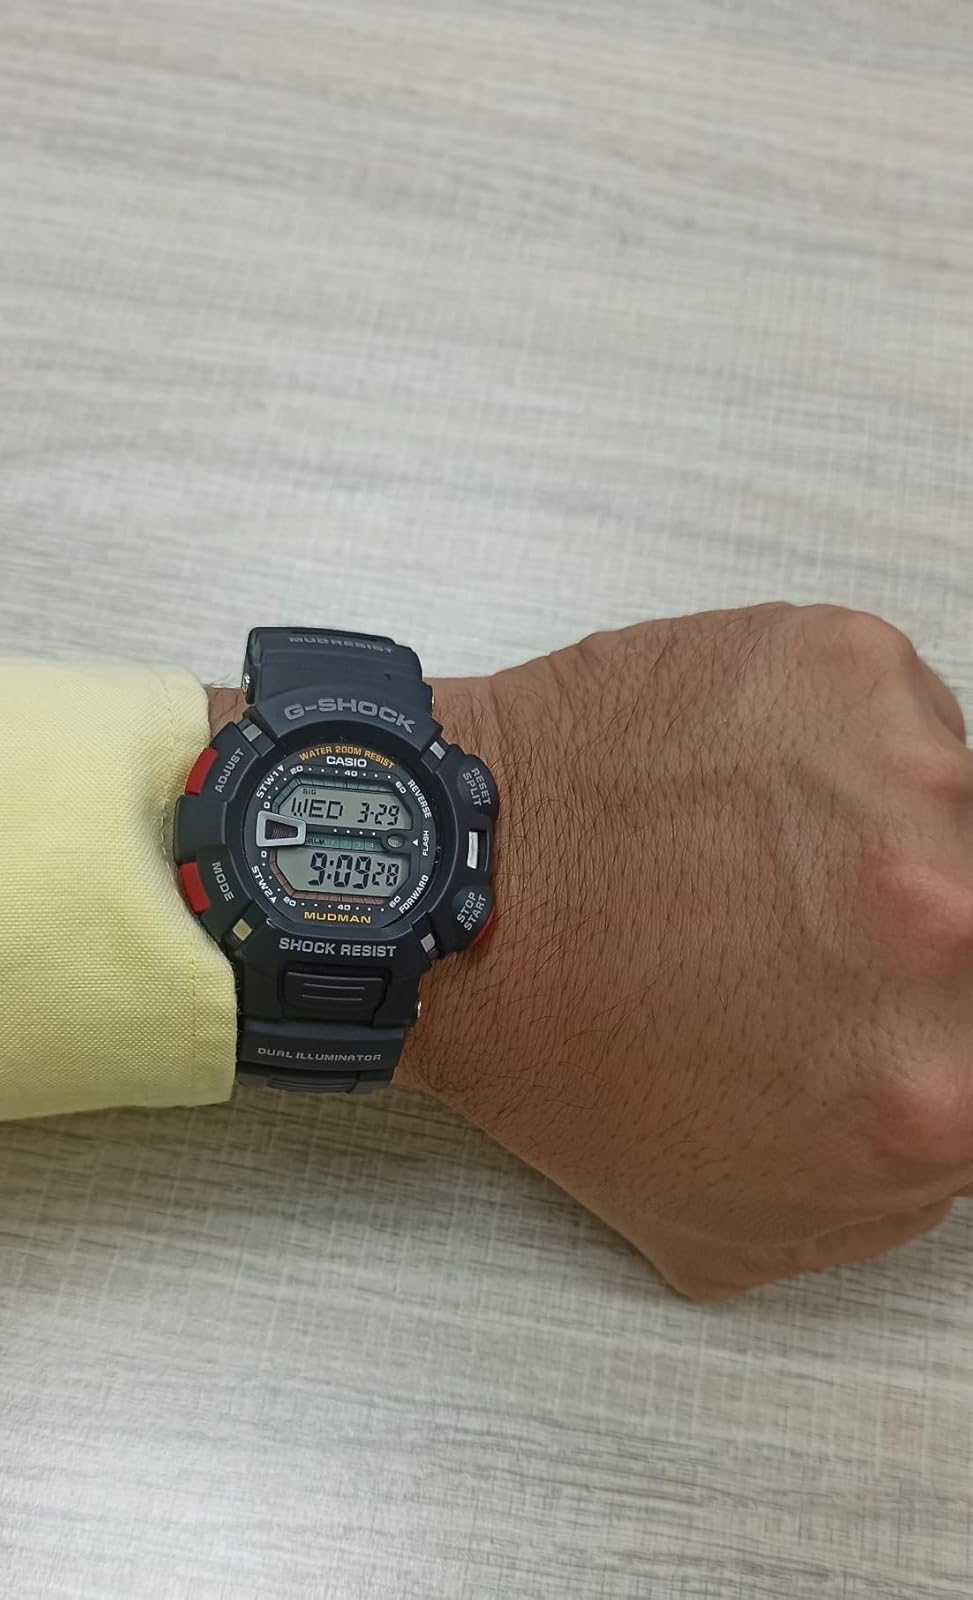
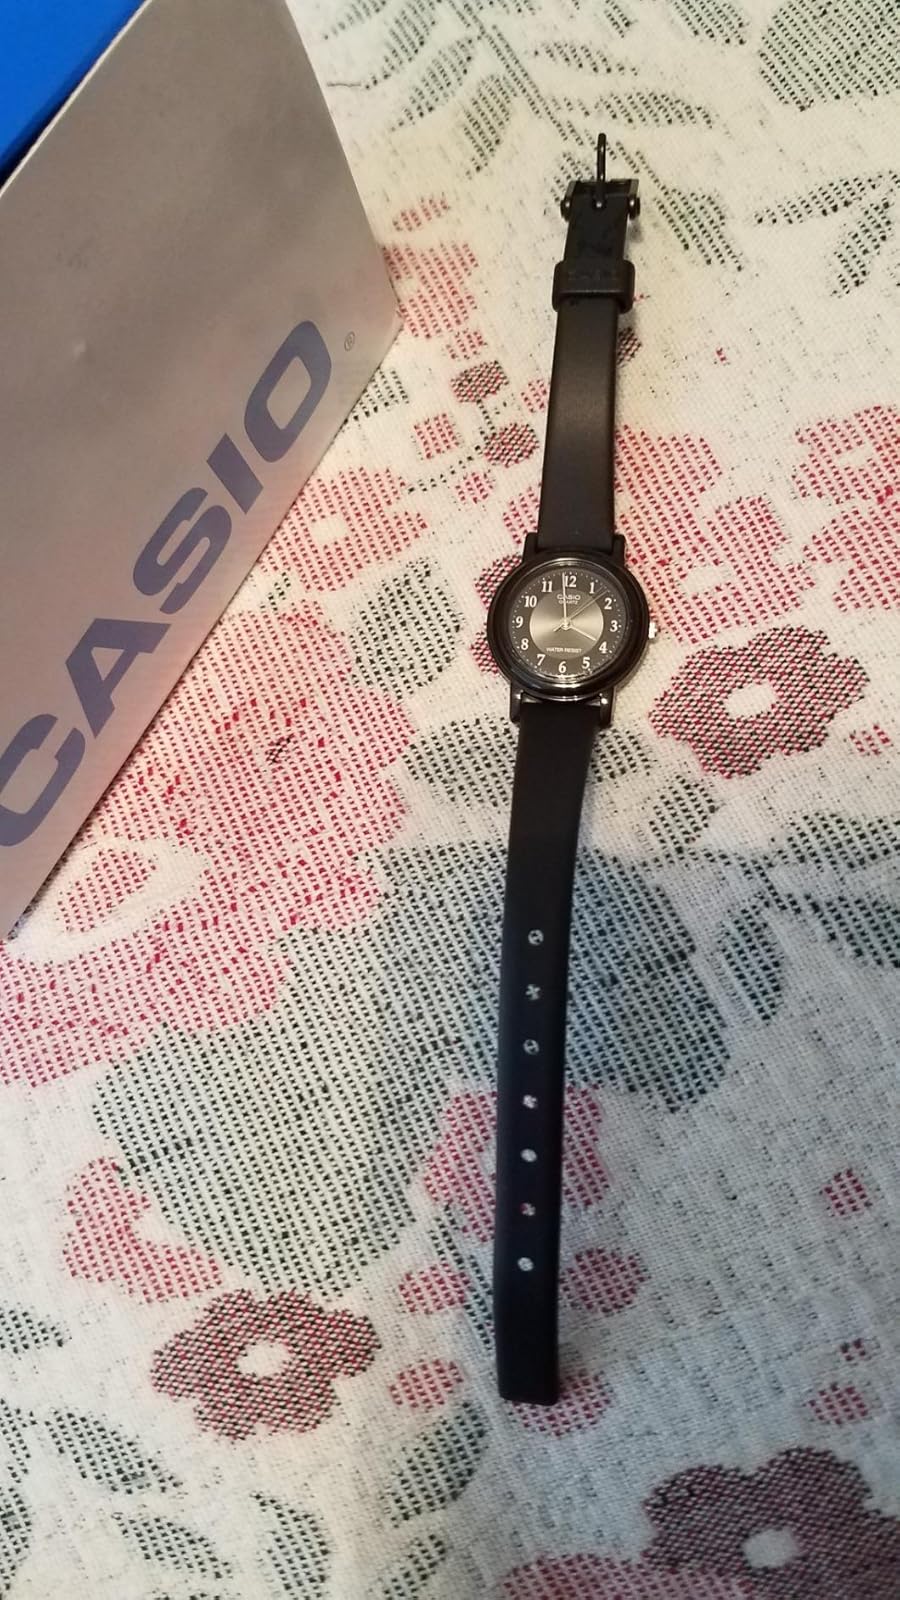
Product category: accessories_watch
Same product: no